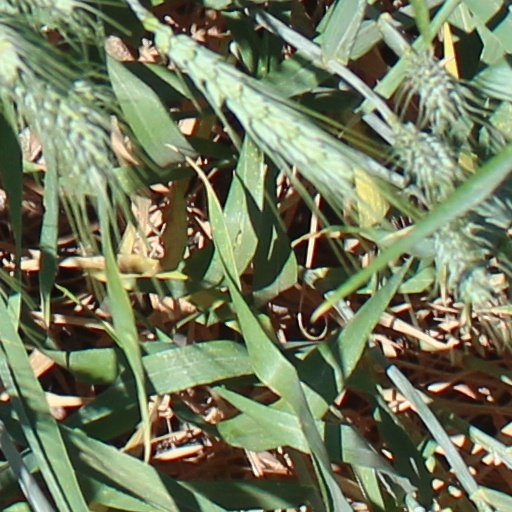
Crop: wheat